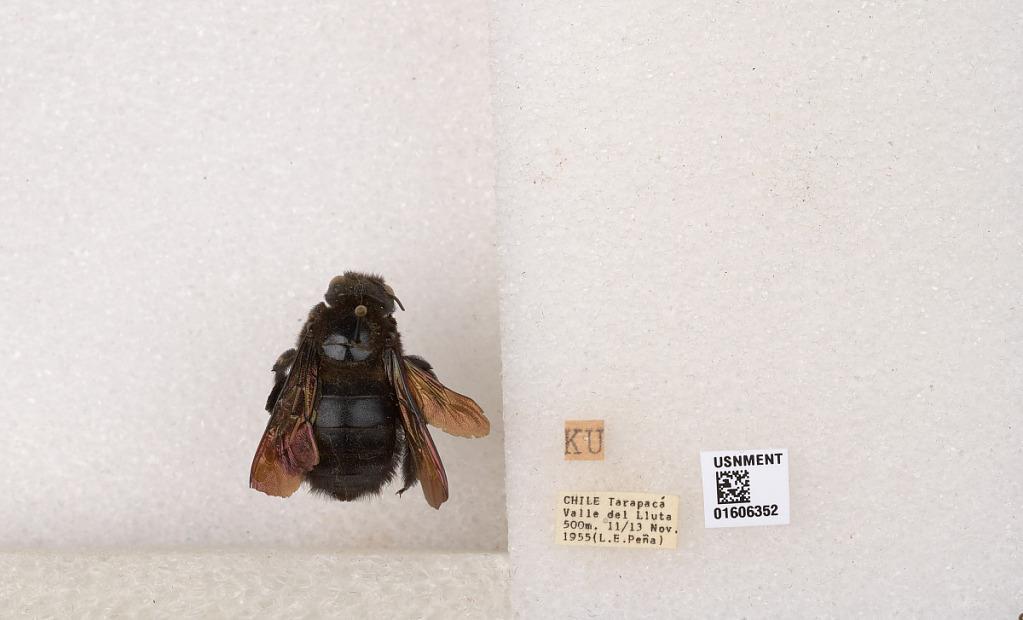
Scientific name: Xylocopa (Koptortosoma) buruana Lieftnick
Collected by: L. Pena
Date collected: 1955-11-11
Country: Chile
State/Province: Arica y Parinacota
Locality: Tarapaca, Valle de Lluta